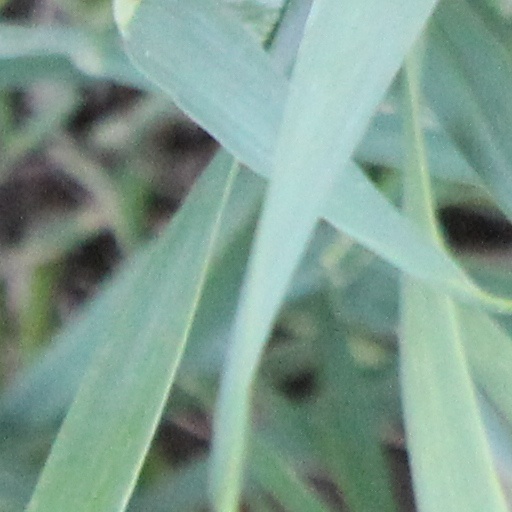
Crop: wheat